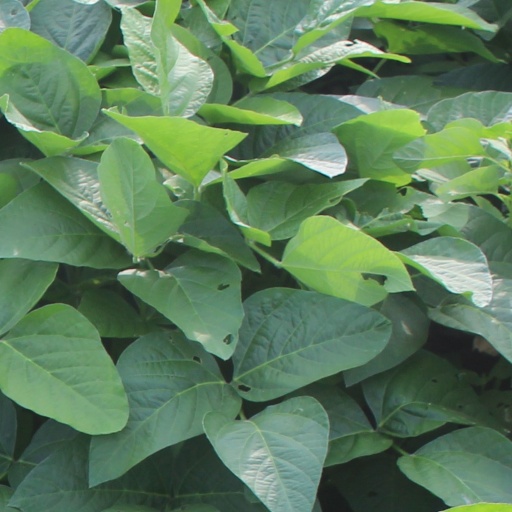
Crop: soybean